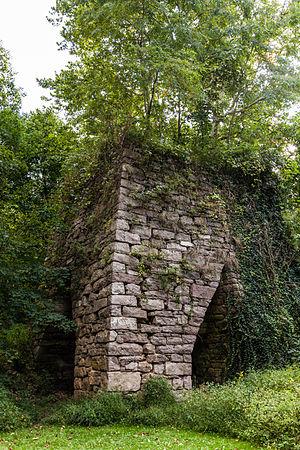
Pine Grove Township est un township situé au sud-ouest du comté de Schuylkill, en Pennsylvanie, aux États-Unis. En 2010, il comptait une population de 4 123 habitants.